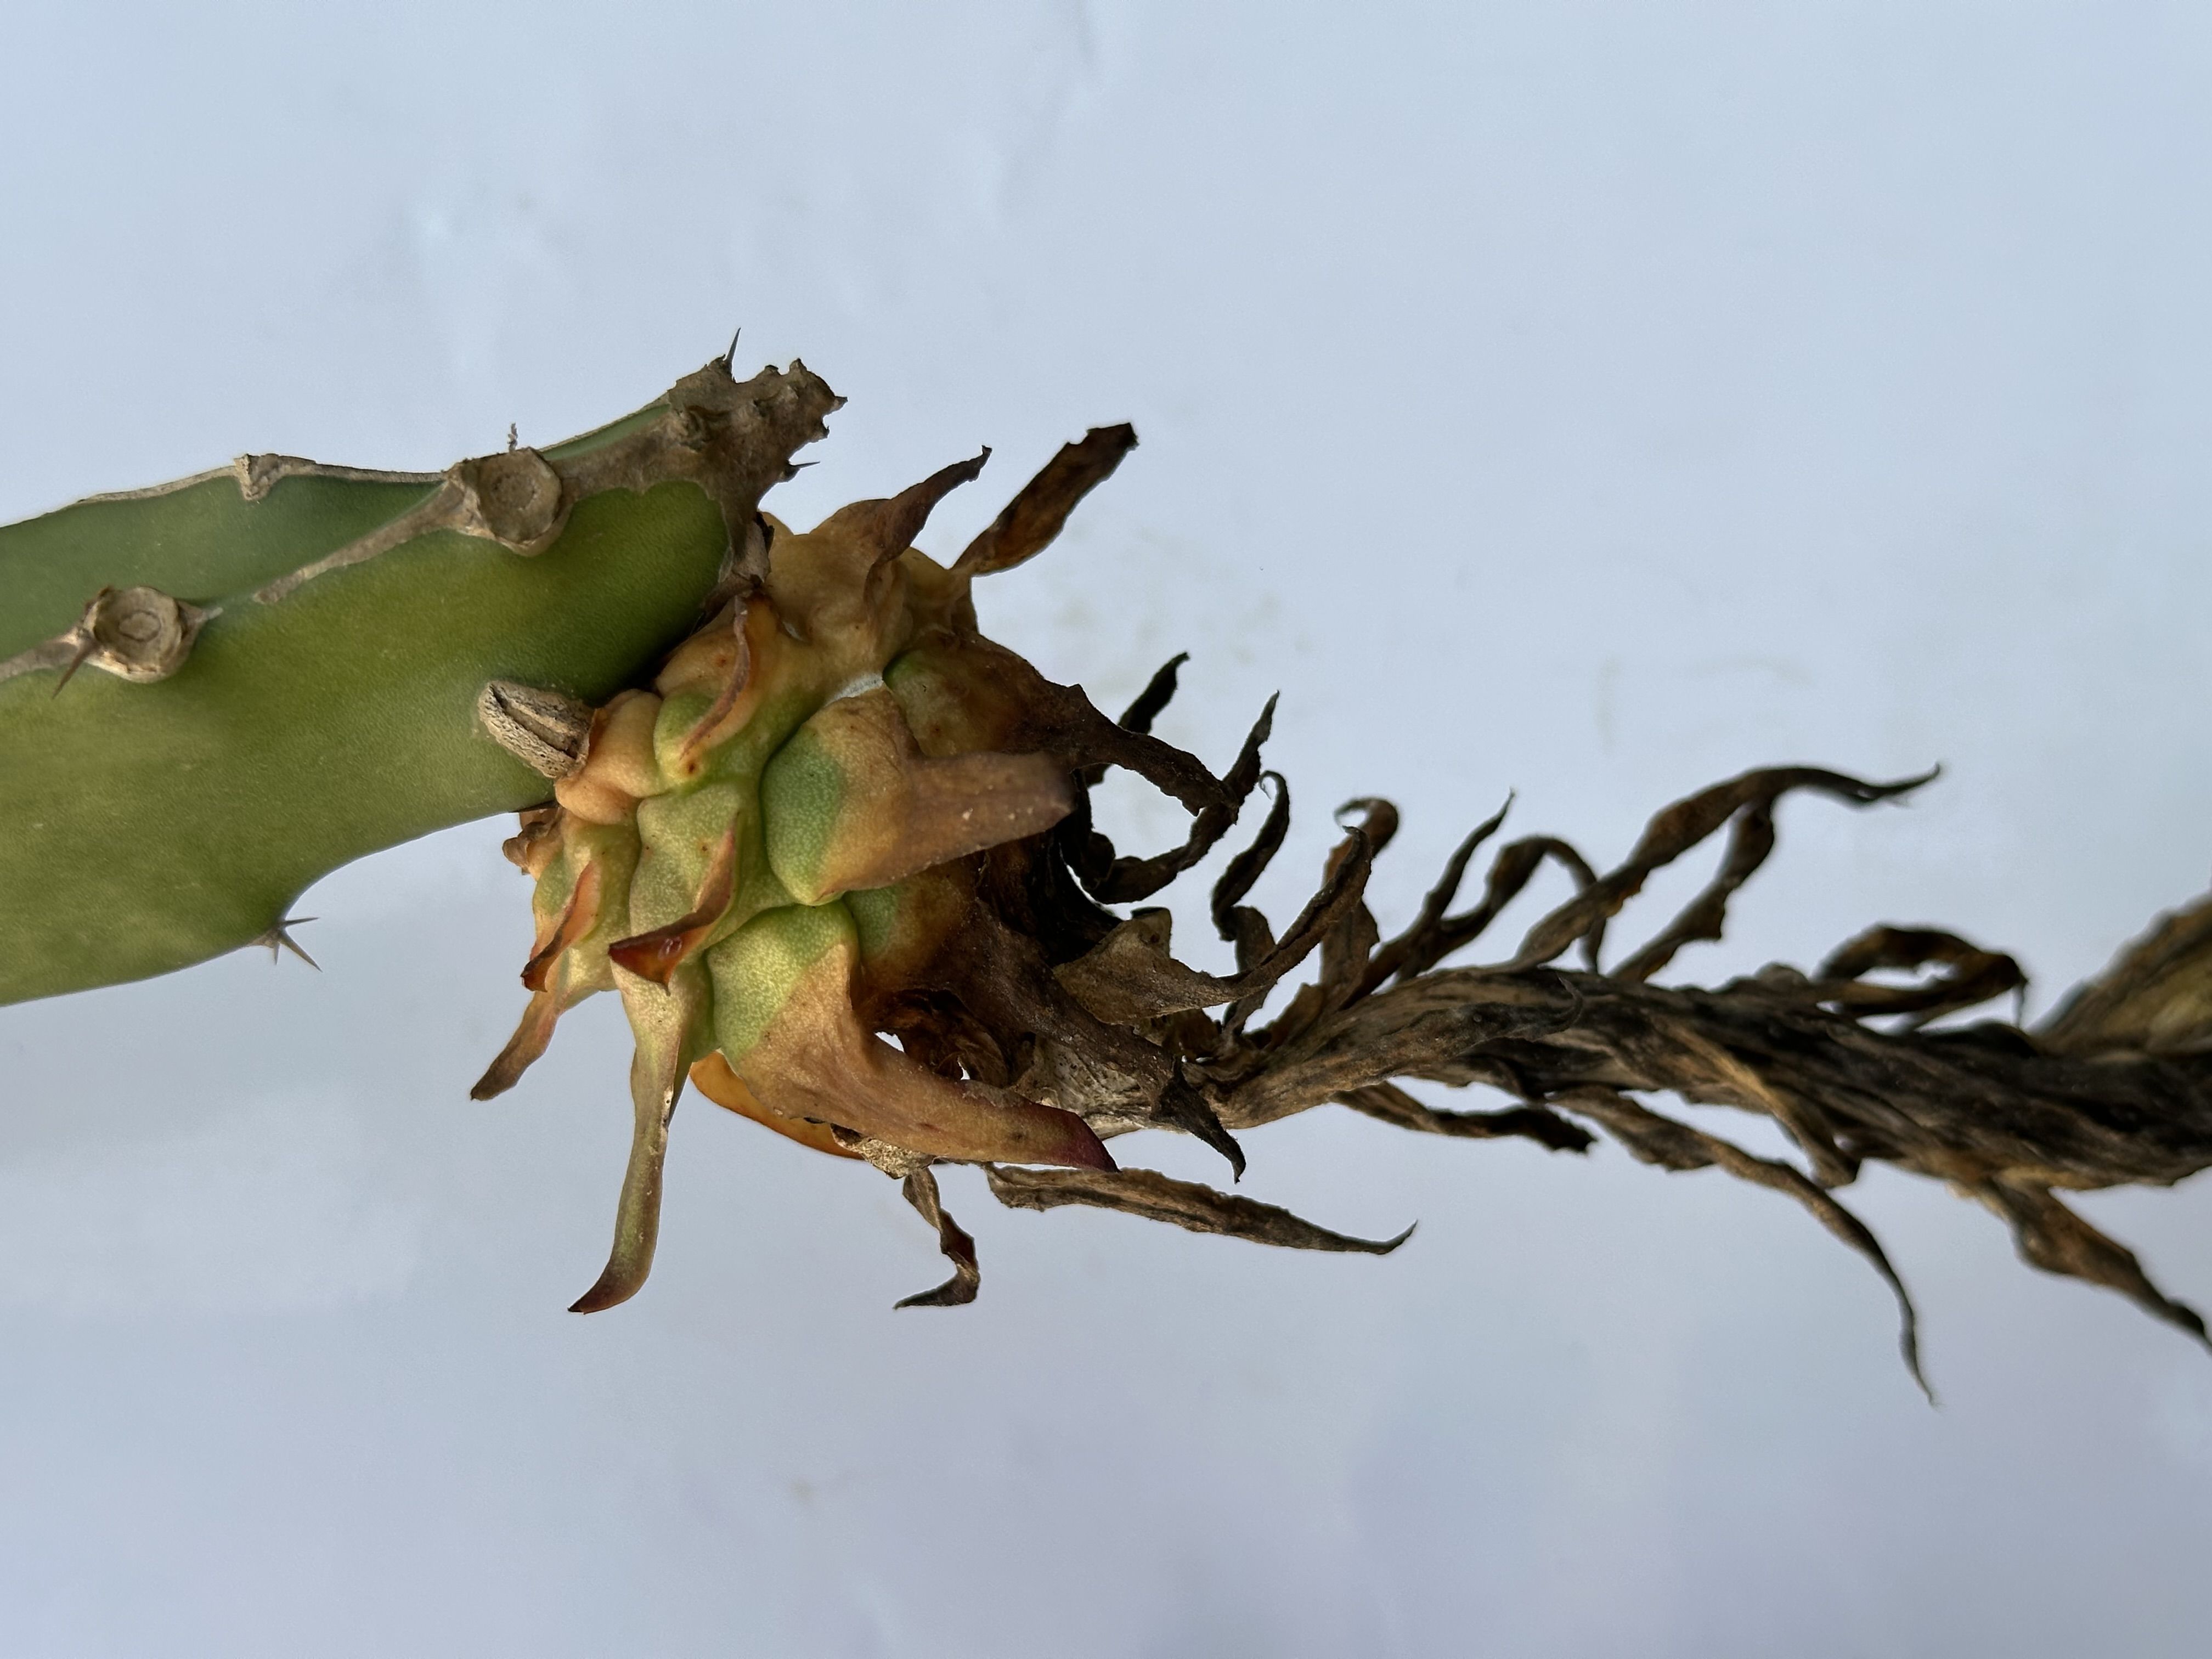
Label: Bad fruit